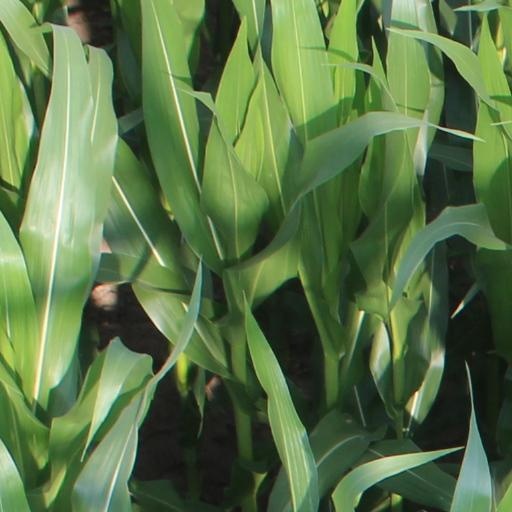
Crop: maize; corn